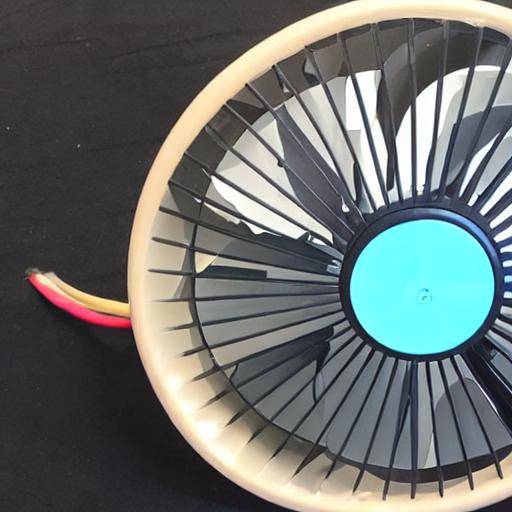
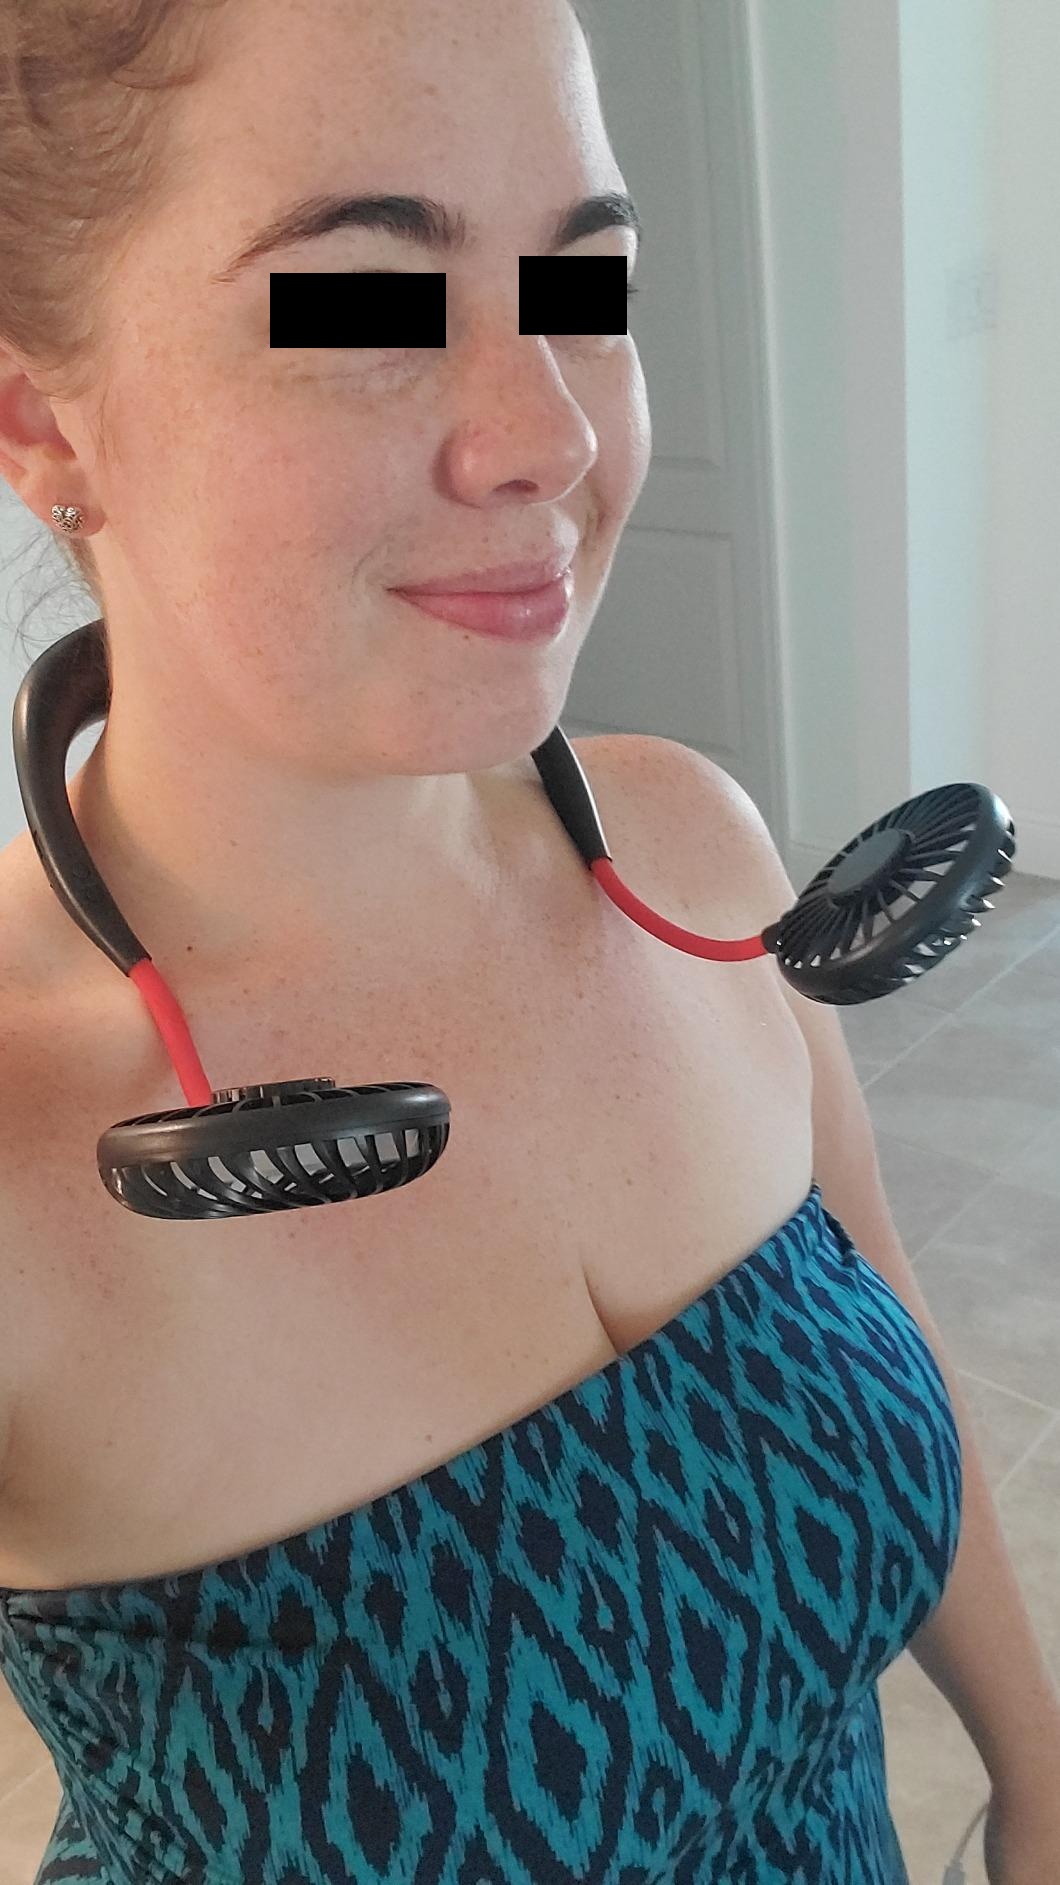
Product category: fan
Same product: no